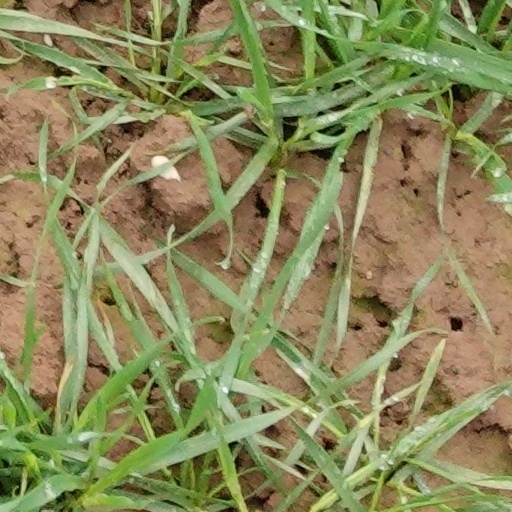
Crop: wheat